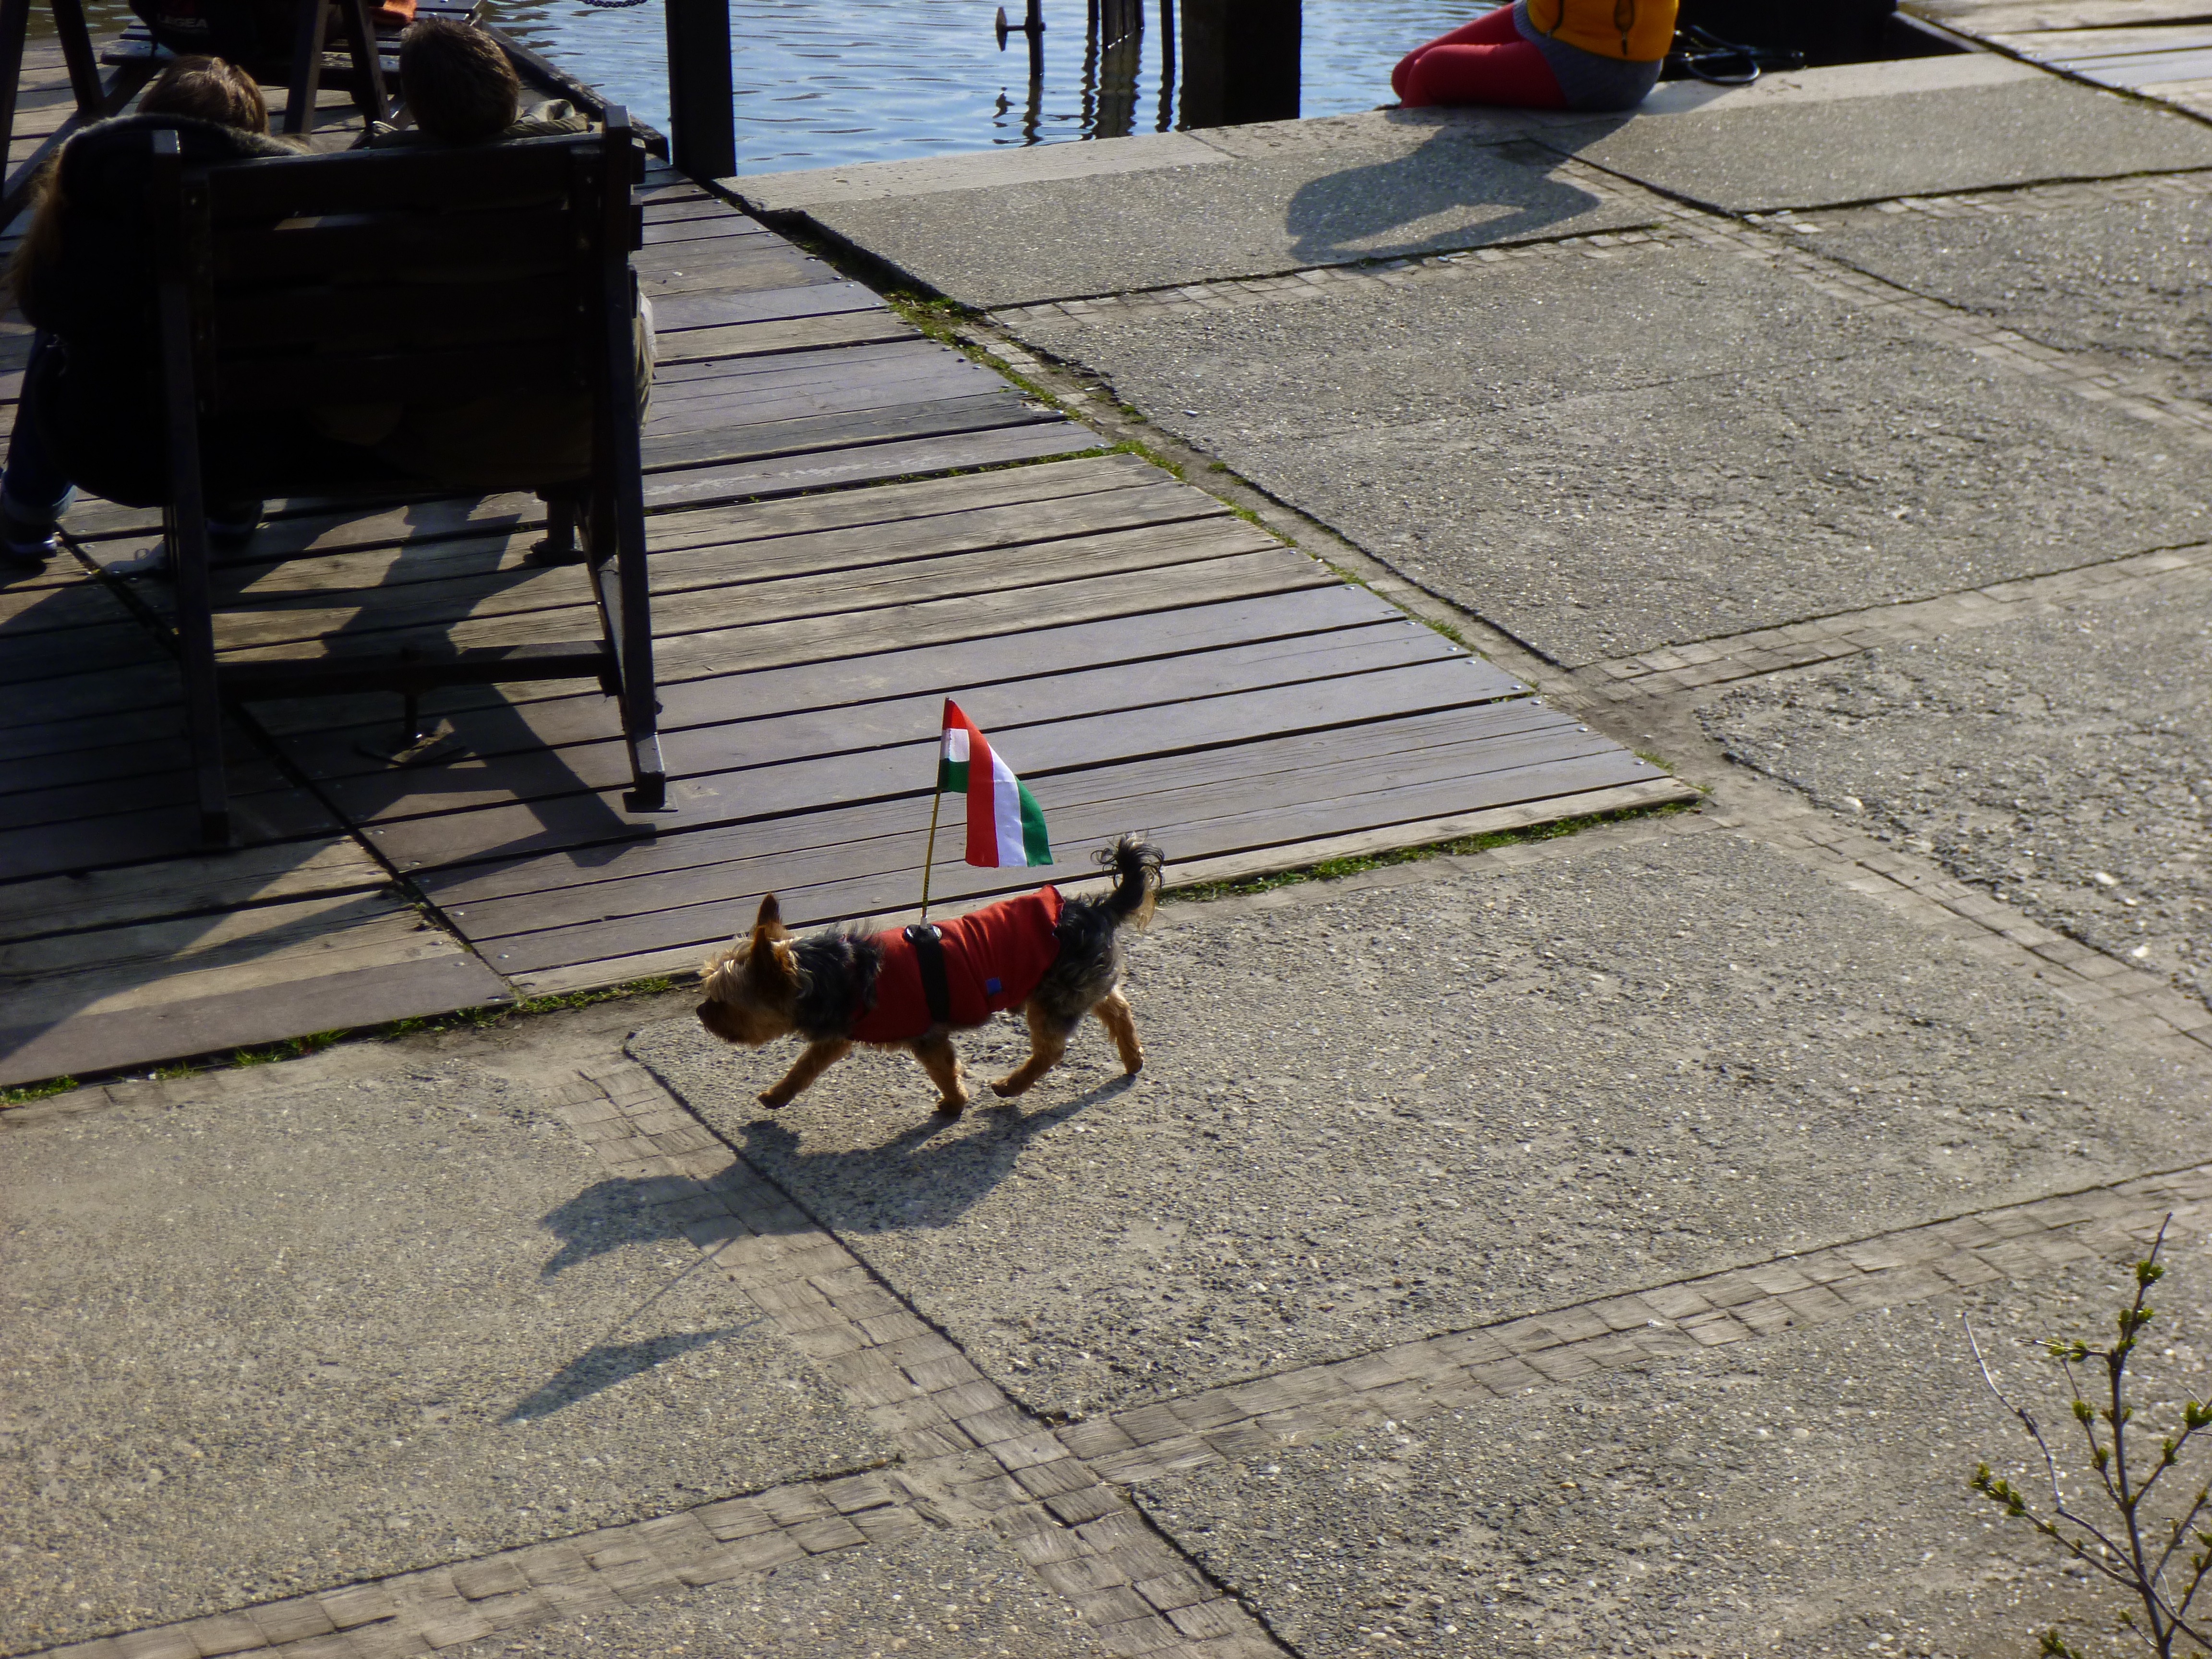
road, street, dog, mammal, funny, hungarian flag, dog like mammal